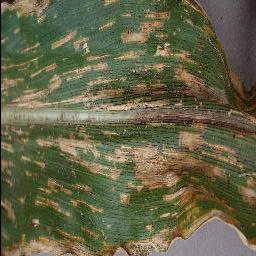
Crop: corn
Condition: (maize)_cercospora_spot_gray_spot